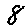
Label: 8